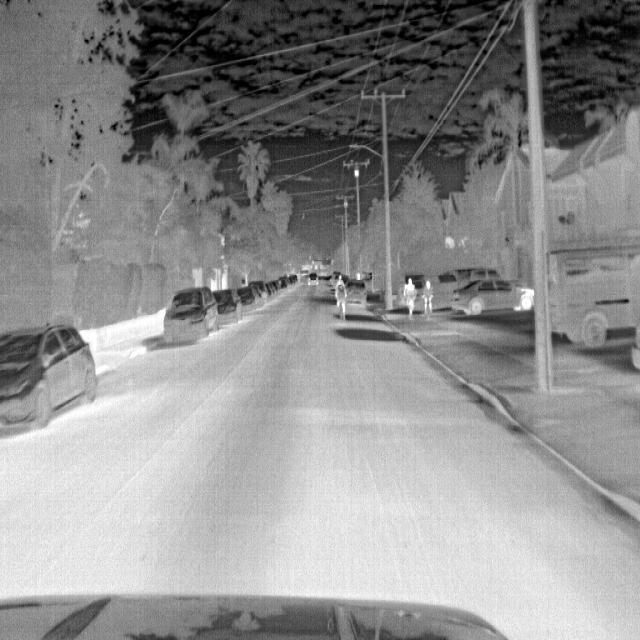
Detected objects:
label: person
label: person
label: person